List of birds of Bangladesh

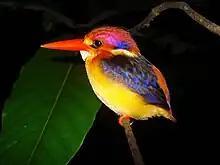
Black-backed dwarf-kingfisher, "Ceyx erithacus"

The family Pandionidae contains only one species, the osprey. The osprey is a medium-large raptor which is a specialist fish-eater with a worldwide distribution.